Campaigns of 1798 of the French Revolutionary Wars

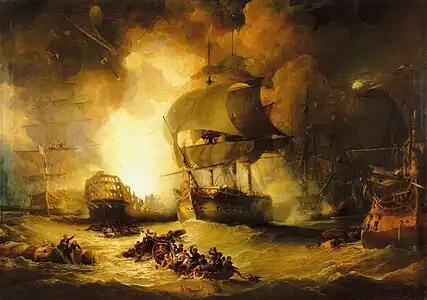
The Battle of the Nile

At this time, Egypt was a province of the Ottoman Empire, but Napoleon viewed invading Egypt as a way to threaten British dominance in the Mediterranean Sea and in India, as well as to gain prestige for revolutionary arms.